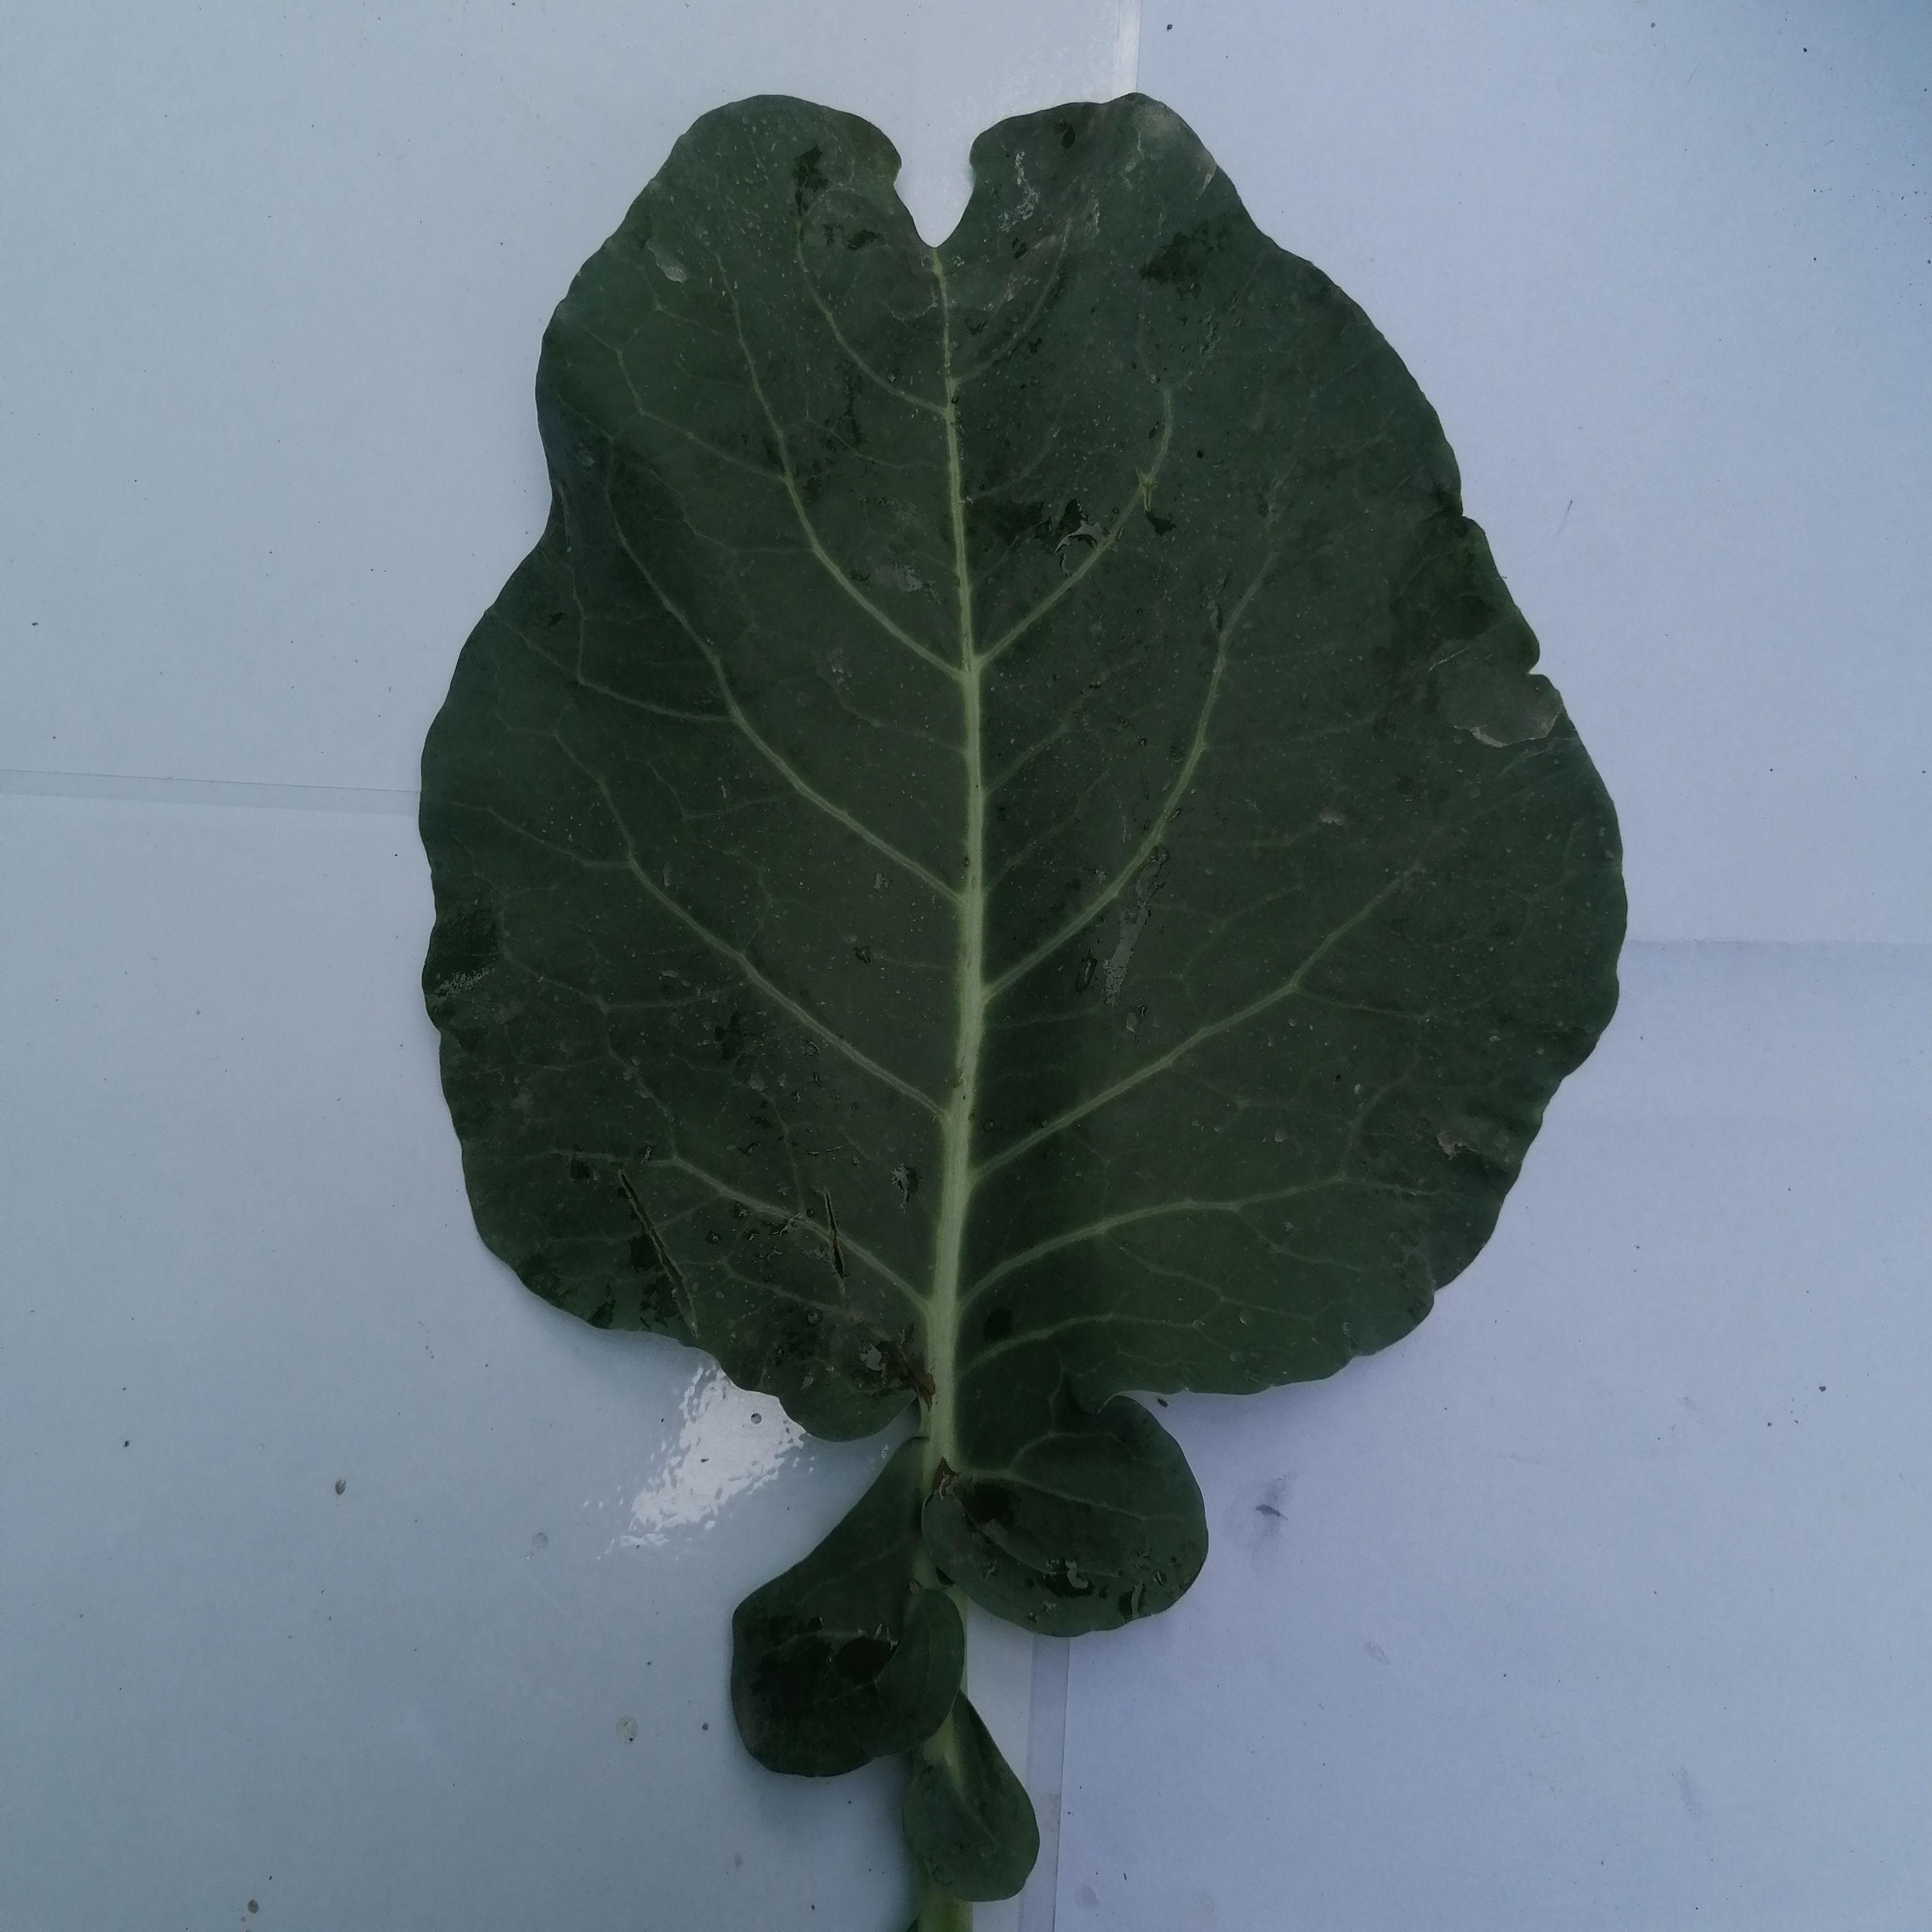
Label: Healthy